Mandaeans

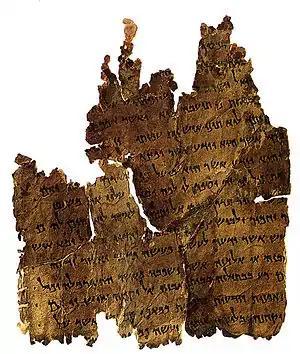
The Damascus Document, part of the Dead Sea Scrolls

The Mandaic language, a Southeastern Aramaic dialect, exhibits significant inherited features from Akkadian (like the Aramaic dialects of the Assyrians), particularly from the Late Babylonian phase. Phonetic, grammatical, and lexicographic elements traceable to Akkadian strongly suggest that the origins of Mandaic and its speakers, the Mandaeans, are deeply rooted in Mesopotamia. While Mandaic has historically been classified alongside Babylonian Talmudic Aramaic, Assyrian neo-Aramaic and Syriac as part of Eastern Aramaic, recent linguistic analysis has led to the recognition of a distinct Southeastern Aramaic branch. This classification is based on clear isoglosses in phonology, morphology, syntax, and lexicography that separate the Mandaic language.